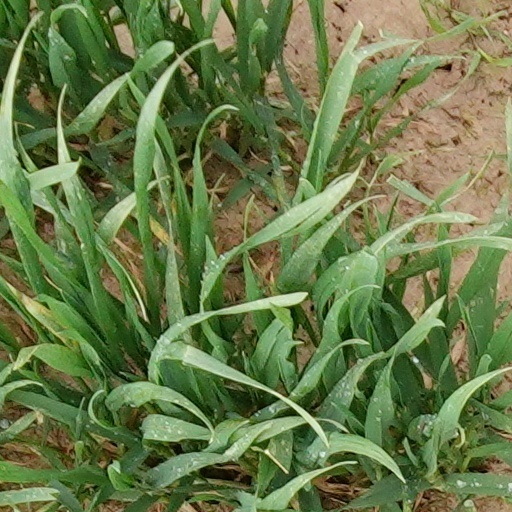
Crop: wheat